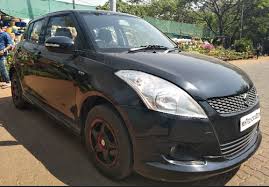
Label: noambulance